Bob Collins (broadcaster)

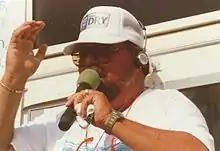
Bob Collins at the Taste of Chicago on July 3, 1989

Bob Collins (February 28, 1942 – February 8, 2000) was a morning DJ on WGN-720AM radio in Chicago. His show was the top-rated morning show for WGN and kept the station at the top of the ratings. His show featured various conversation as well as some music. He also made occasional appearances on WGN-TV, hosting specials such as the Auto Show.